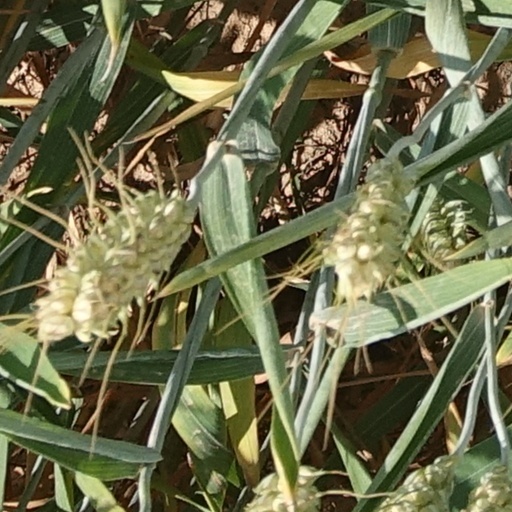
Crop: wheat